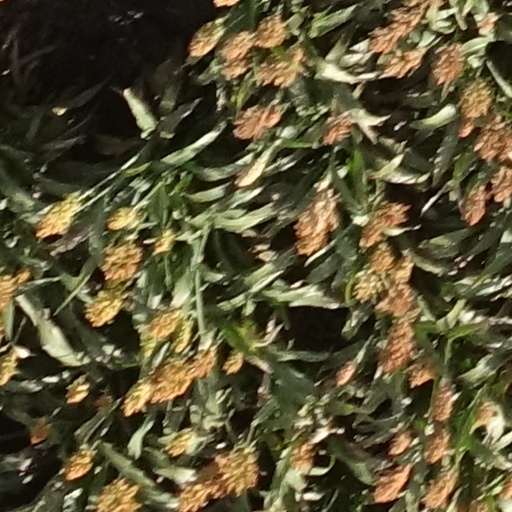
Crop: sorghum